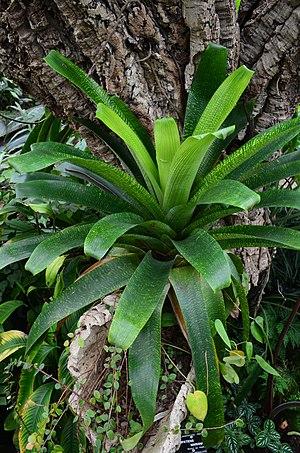
Aechmea dactylina est une espèce de plantes de la famille des Bromeliaceae, qui se rencontre du Nicaragua à l'Équateur.
Vriesea fenestralis est une espèce de plantes de la famille des Bromeliaceae, endémique du Brésil
Catopsis montana est une espèce de plantes tropicales de la famille des Bromeliaceae, présente de l'Amérique centrale à Cuba.
Aechmea lamarchei est une espèce de plantes de la famille des Bromeliaceae, endémique de la forêt atlantique au Brésil.
Bromelia arubaiensis est une espèce de plantes tropicales de la famille des Bromeliaceae, endémique de Bolivie et décrite en 2003.
Hechtia caerulea est une espèce de plantes de la famille des Bromeliaceae, endémique du Mexique.